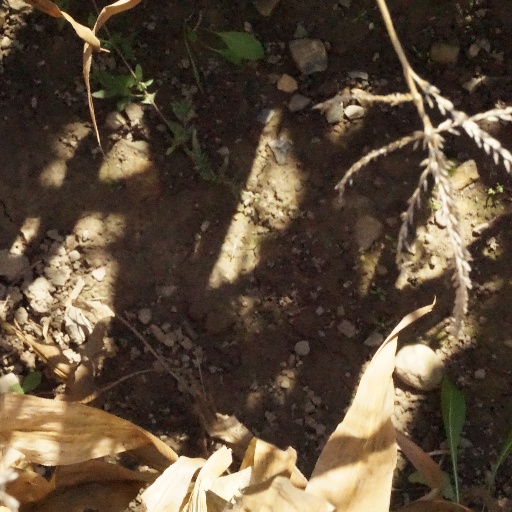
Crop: maize; corn